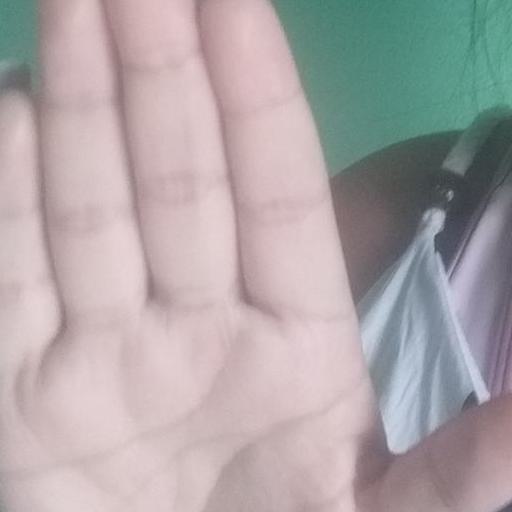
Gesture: stop